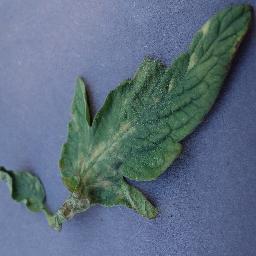
Label: Tomato___Leaf_Mold